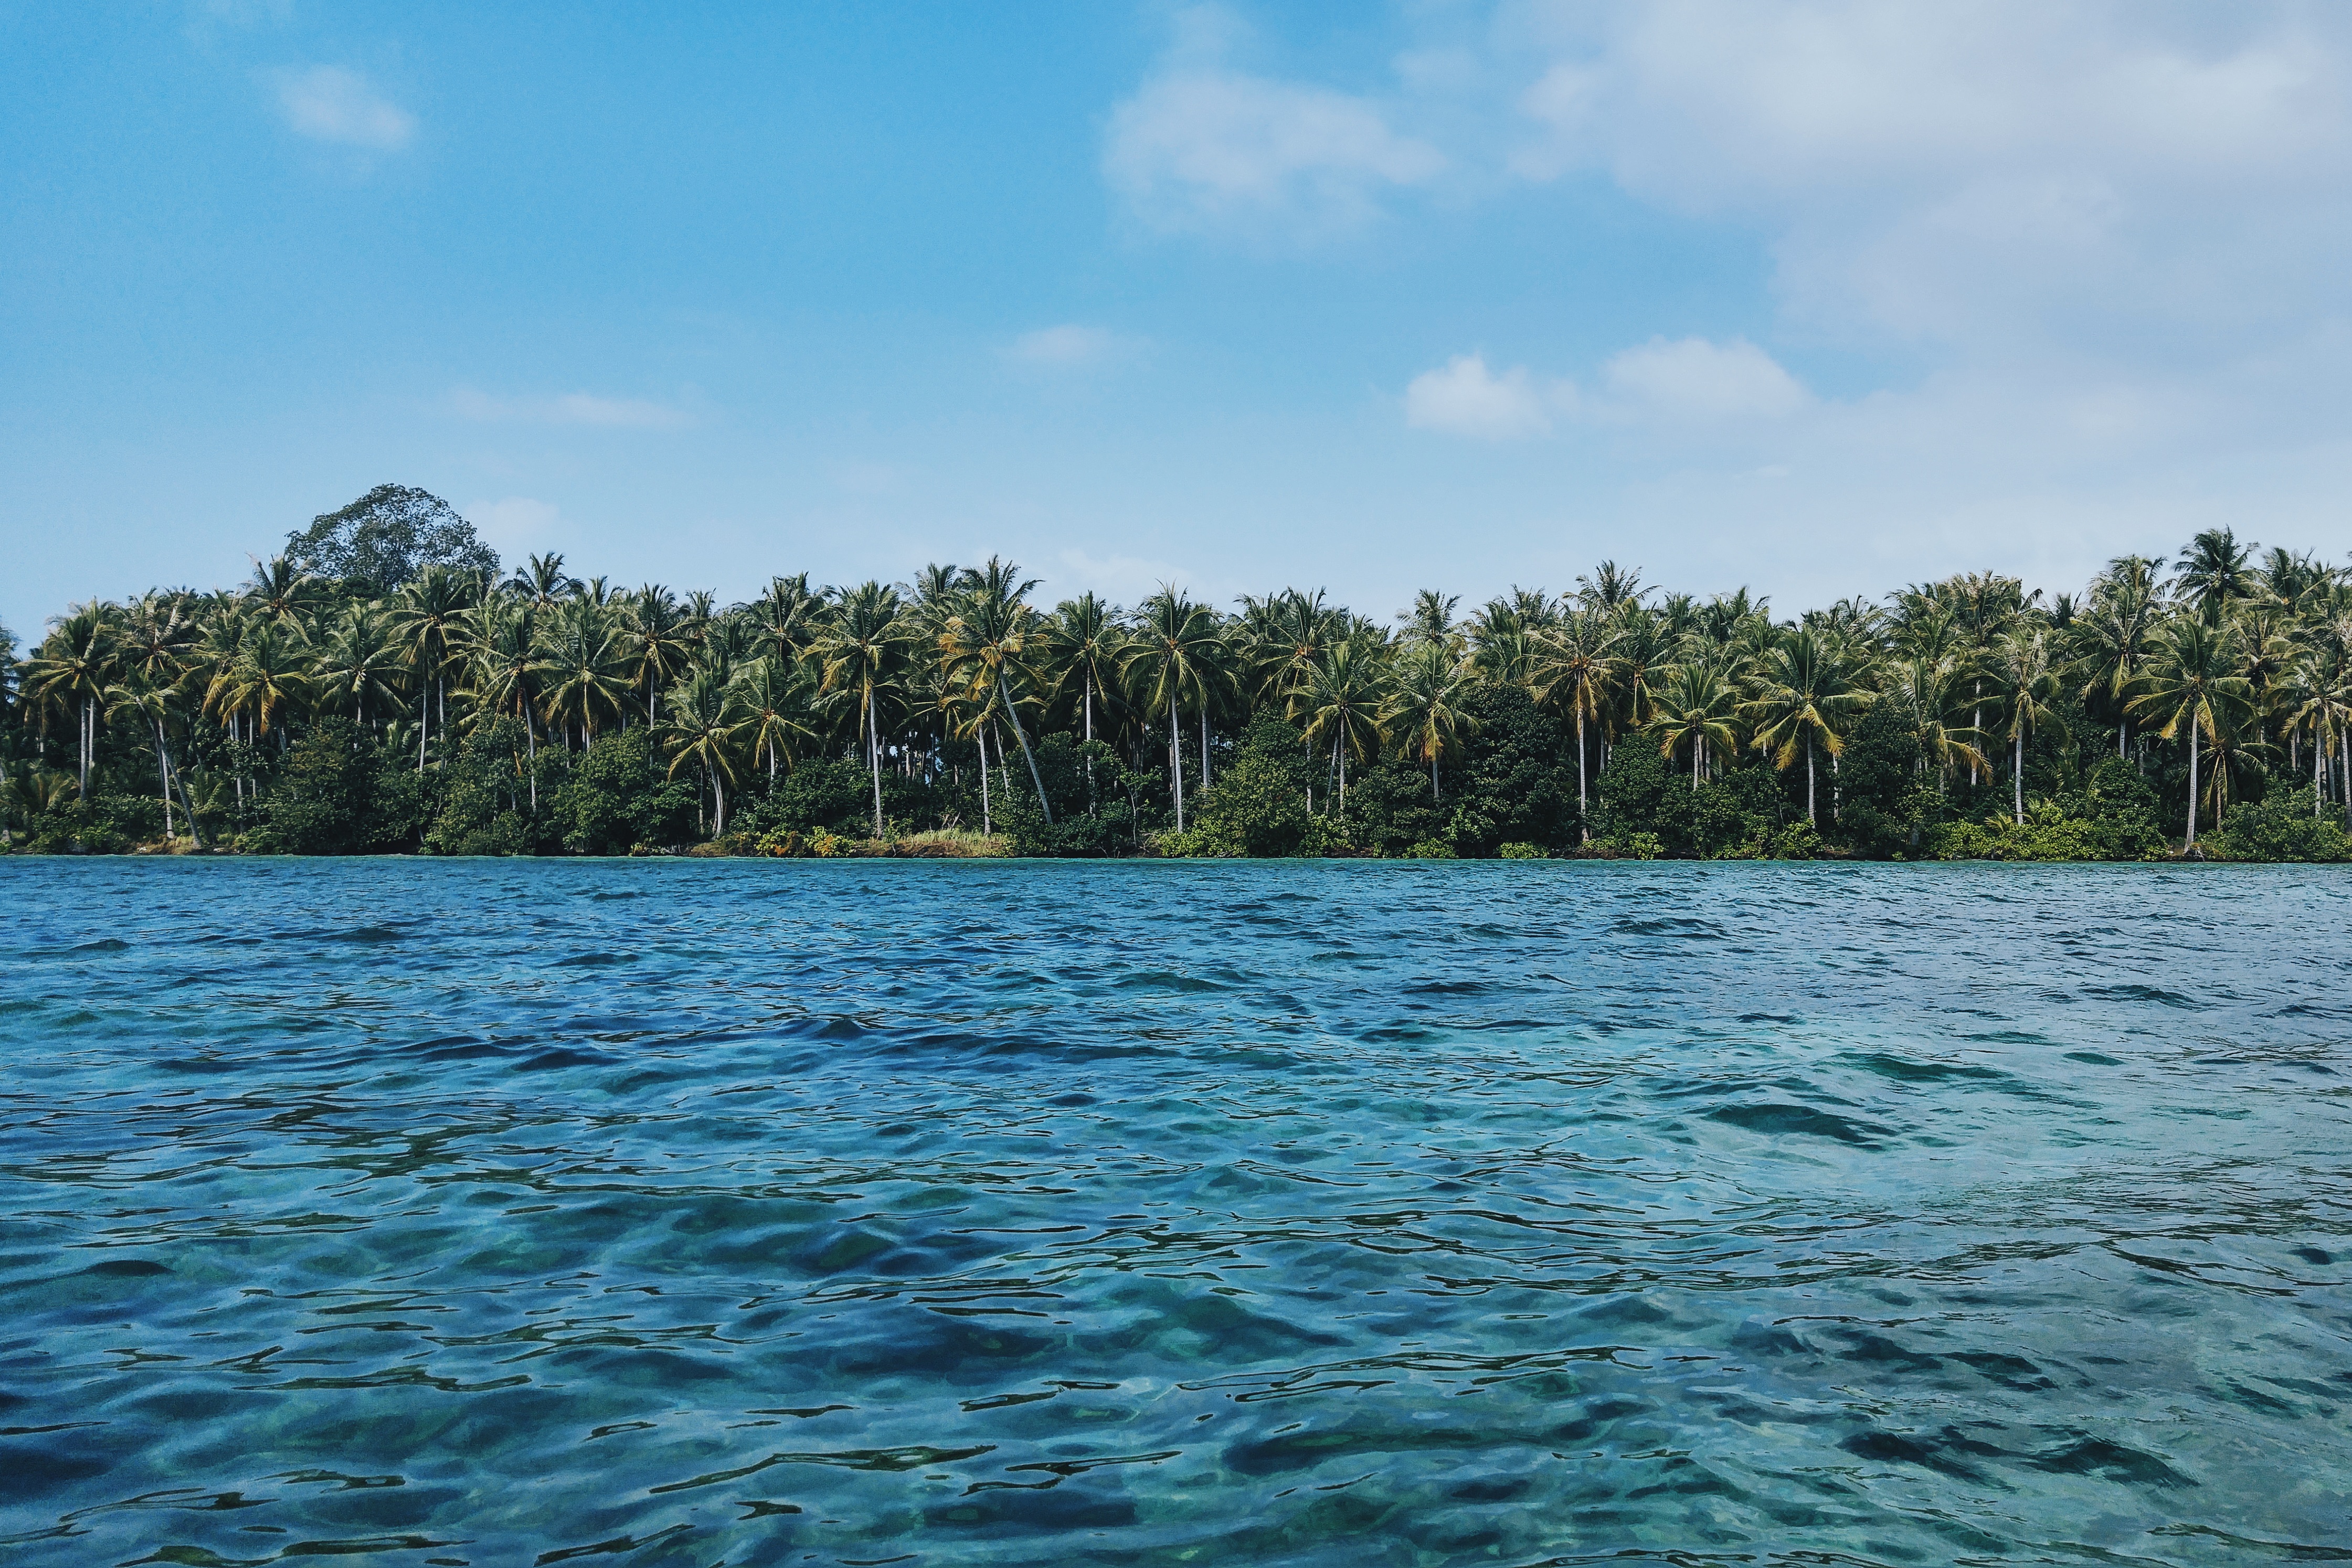
sea, coast, tree, water, ocean, palm tree, shore, lake, inlet, vehicle, lagoon, bay, island, body of water, archipelago, habitat, islet